History of Texas

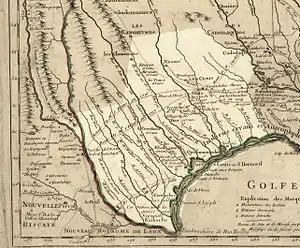
Texas in 1718, Guillaume de L'Isle map, approximate state area highlighted, northern boundary was indefinite.

The new missions were over from the nearest Spanish settlement, San Juan Bautista. Martín de Alarcón, who had been appointed governor of Texas in late 1716, wished to establish a way station between the settlements along the Rio Grande and the new missions in East Texas. Alarcón led a group of 72 people, including 10 families, into Texas in April 1718, where they settled along the San Antonio River. Within the next week, the settlers built mission San Antonio de Valero and a presidio, and chartered the municipality of San Antonio de Béxar, now San Antonio, Texas.